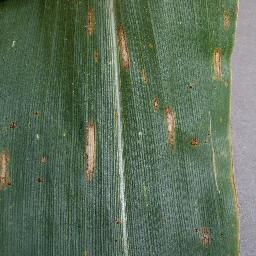
Label: Corn___Cercospora_leaf_spot Gray_leaf_spot